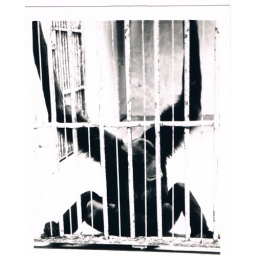
in the monkey house